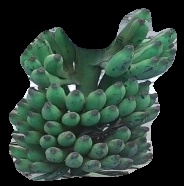
Variety: elakki-bale
Grade: grade3